Bob Lillis

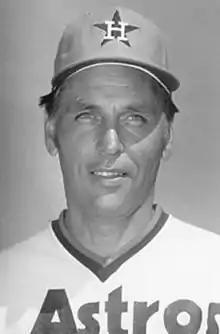
Lillis in 1976

Robert Perry Lillis (born June 2, 1930) is an American former infielder, manager, coach and scout in Major League Baseball (MLB). Lillis was an original member of the expansion Houston Colt .45s who remained with the club (renamed the Astros in ) for more than two decades and later became its manager. He threw and batted right-handed and was listed as tall and .